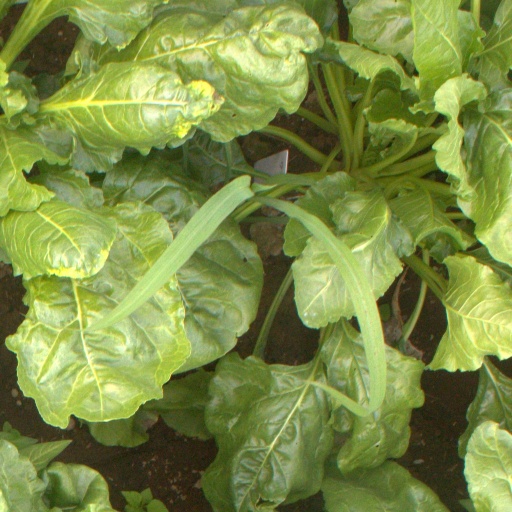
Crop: sugar beet